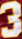
Number: 3